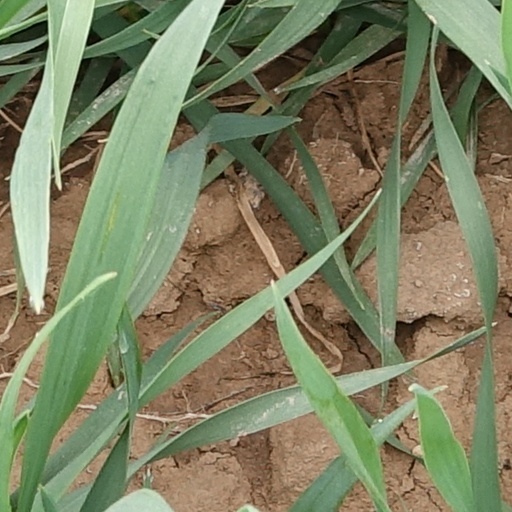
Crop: wheat